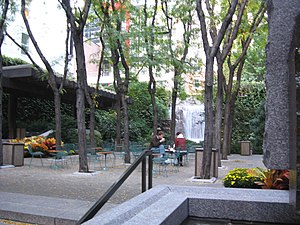
Lommepark
Lommepark i New York
Lommepark er et lille grønt område i et byrum. I Danmark er det især i København at begrebet er udbredt. Inspirationen kommer fra New York, hvor pocket parks er et almindeligt fænomen.